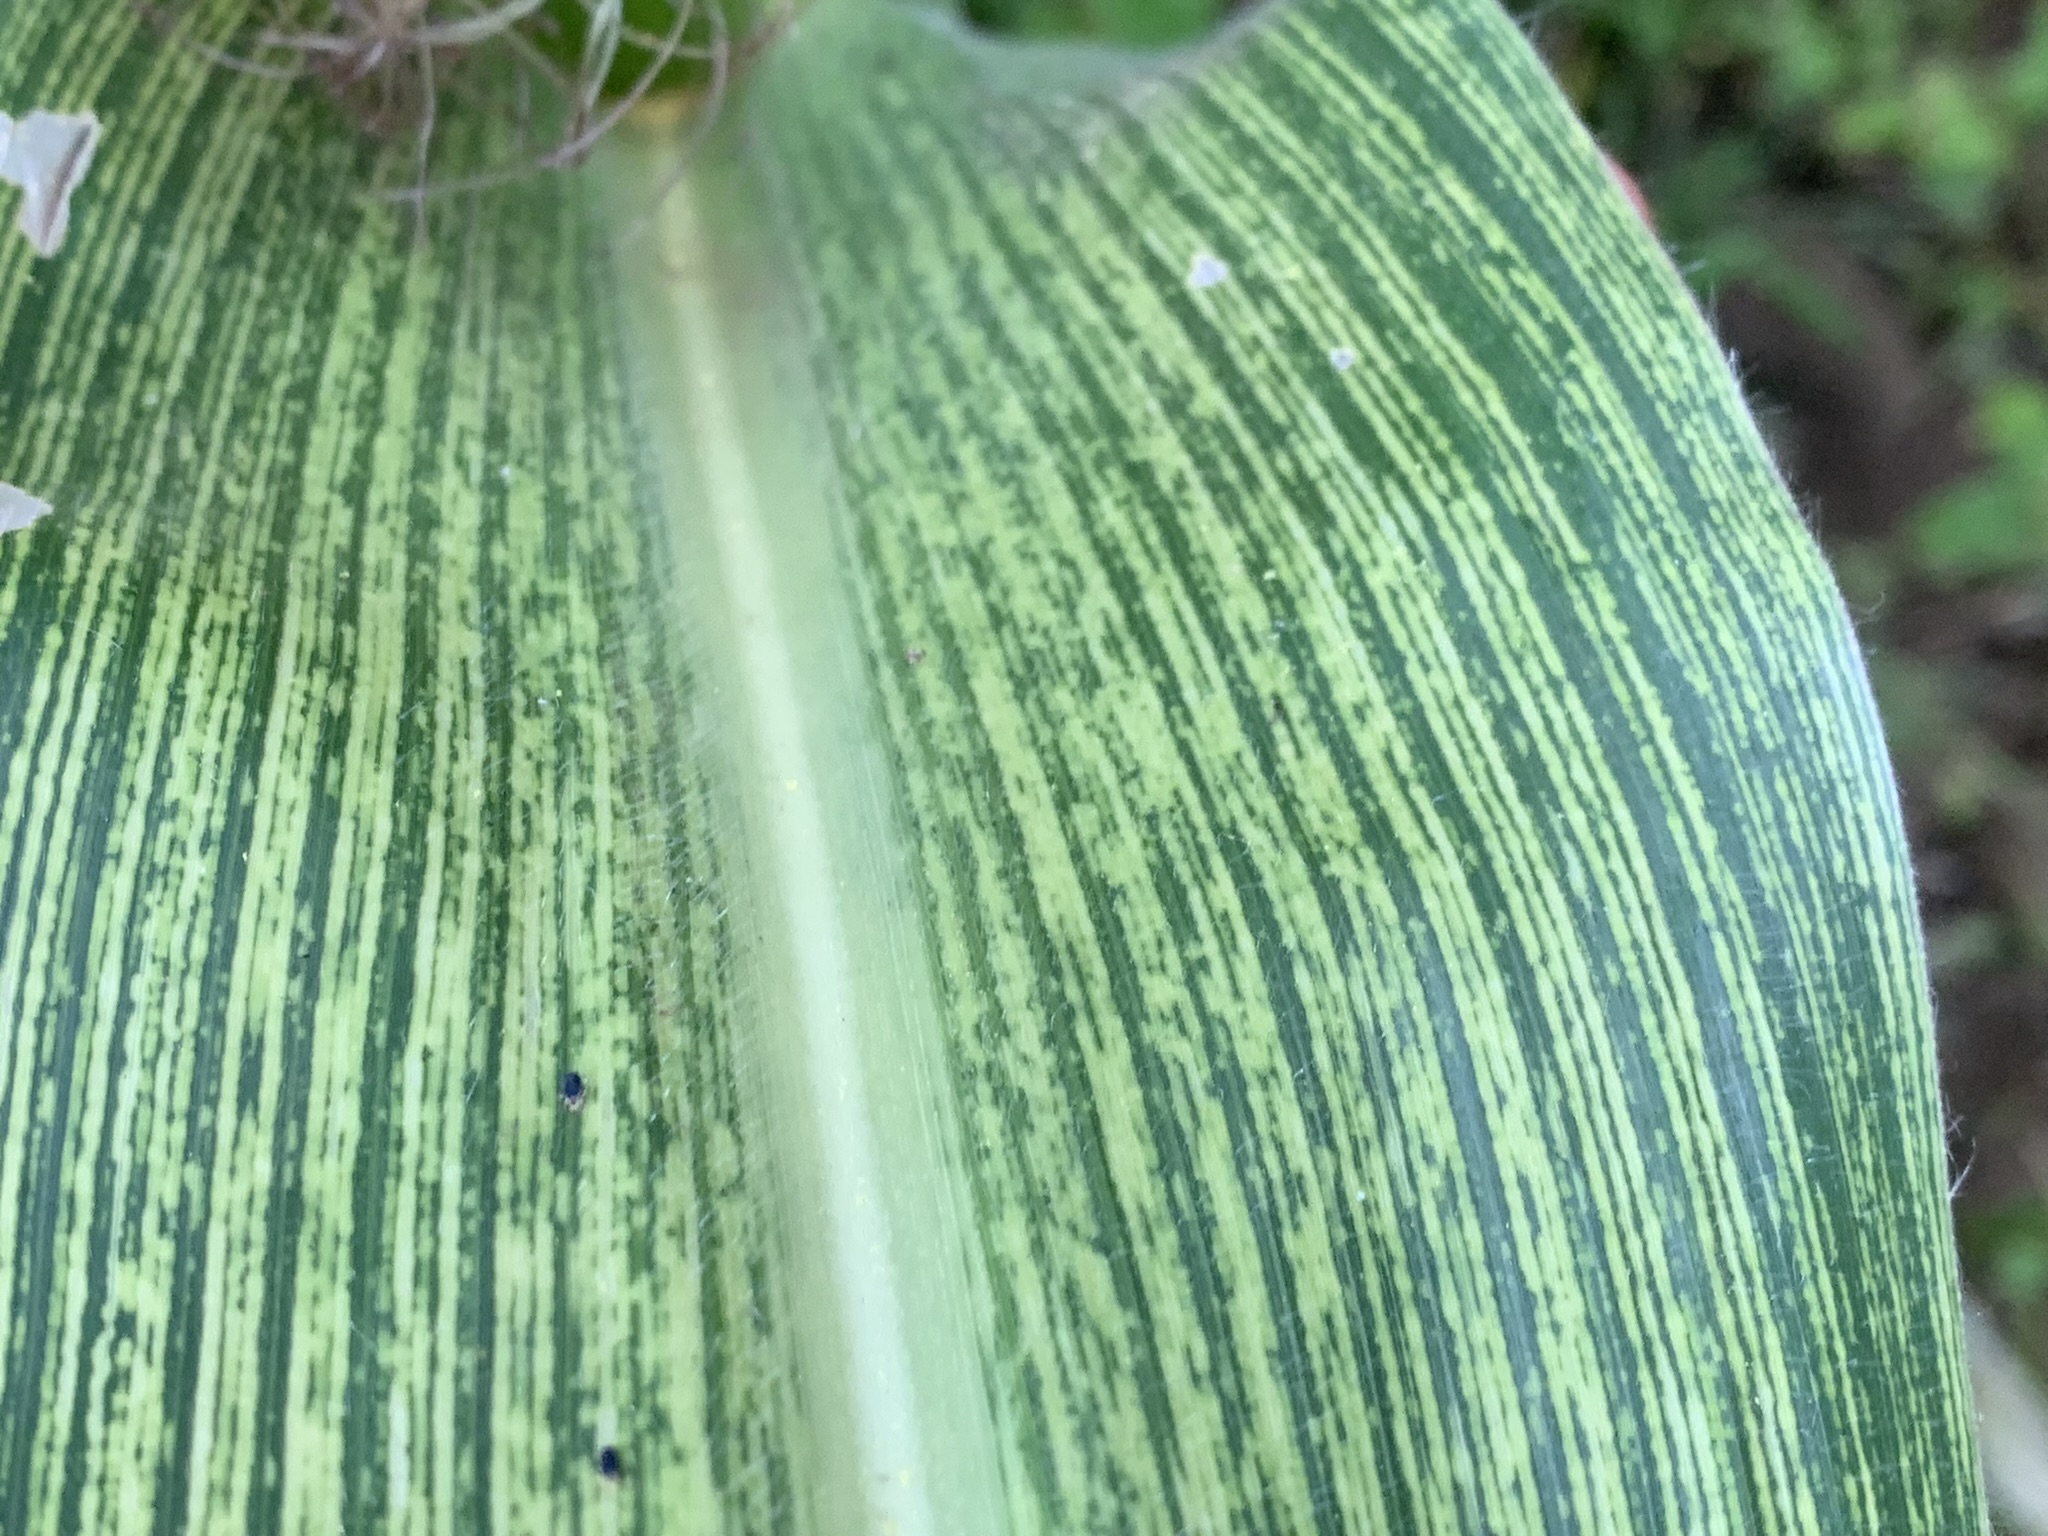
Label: MSV